Kevlar

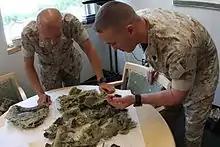
Pieces of a Kevlar helmet used to help absorb the blast of a grenade

Kevlar is a well-known component of personal armor such as combat helmets, ballistic face masks, and ballistic vests. The PASGT helmet and vest that were used by United States military forces used Kevlar as a key component in their construction. Other military uses include bulletproof face masks and spall liners used to protect the crews of armoured fighting vehicles. "Nimitz"-class aircraft carriers use Kevlar reinforcement in vital areas. Civilian applications include: high heat resistance uniforms worn by firefighters, body armour worn by police officers, security, and police tactical teams such as SWAT.